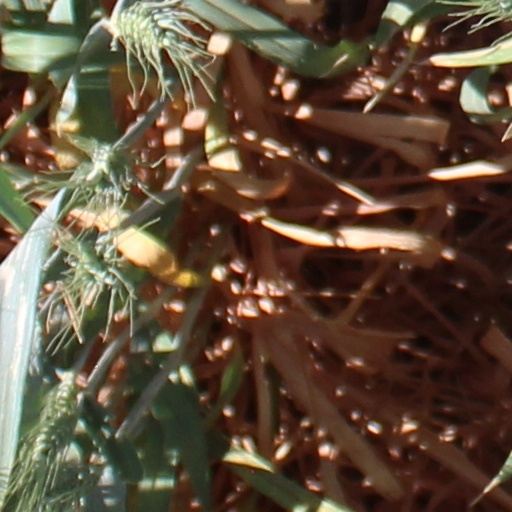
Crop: wheat